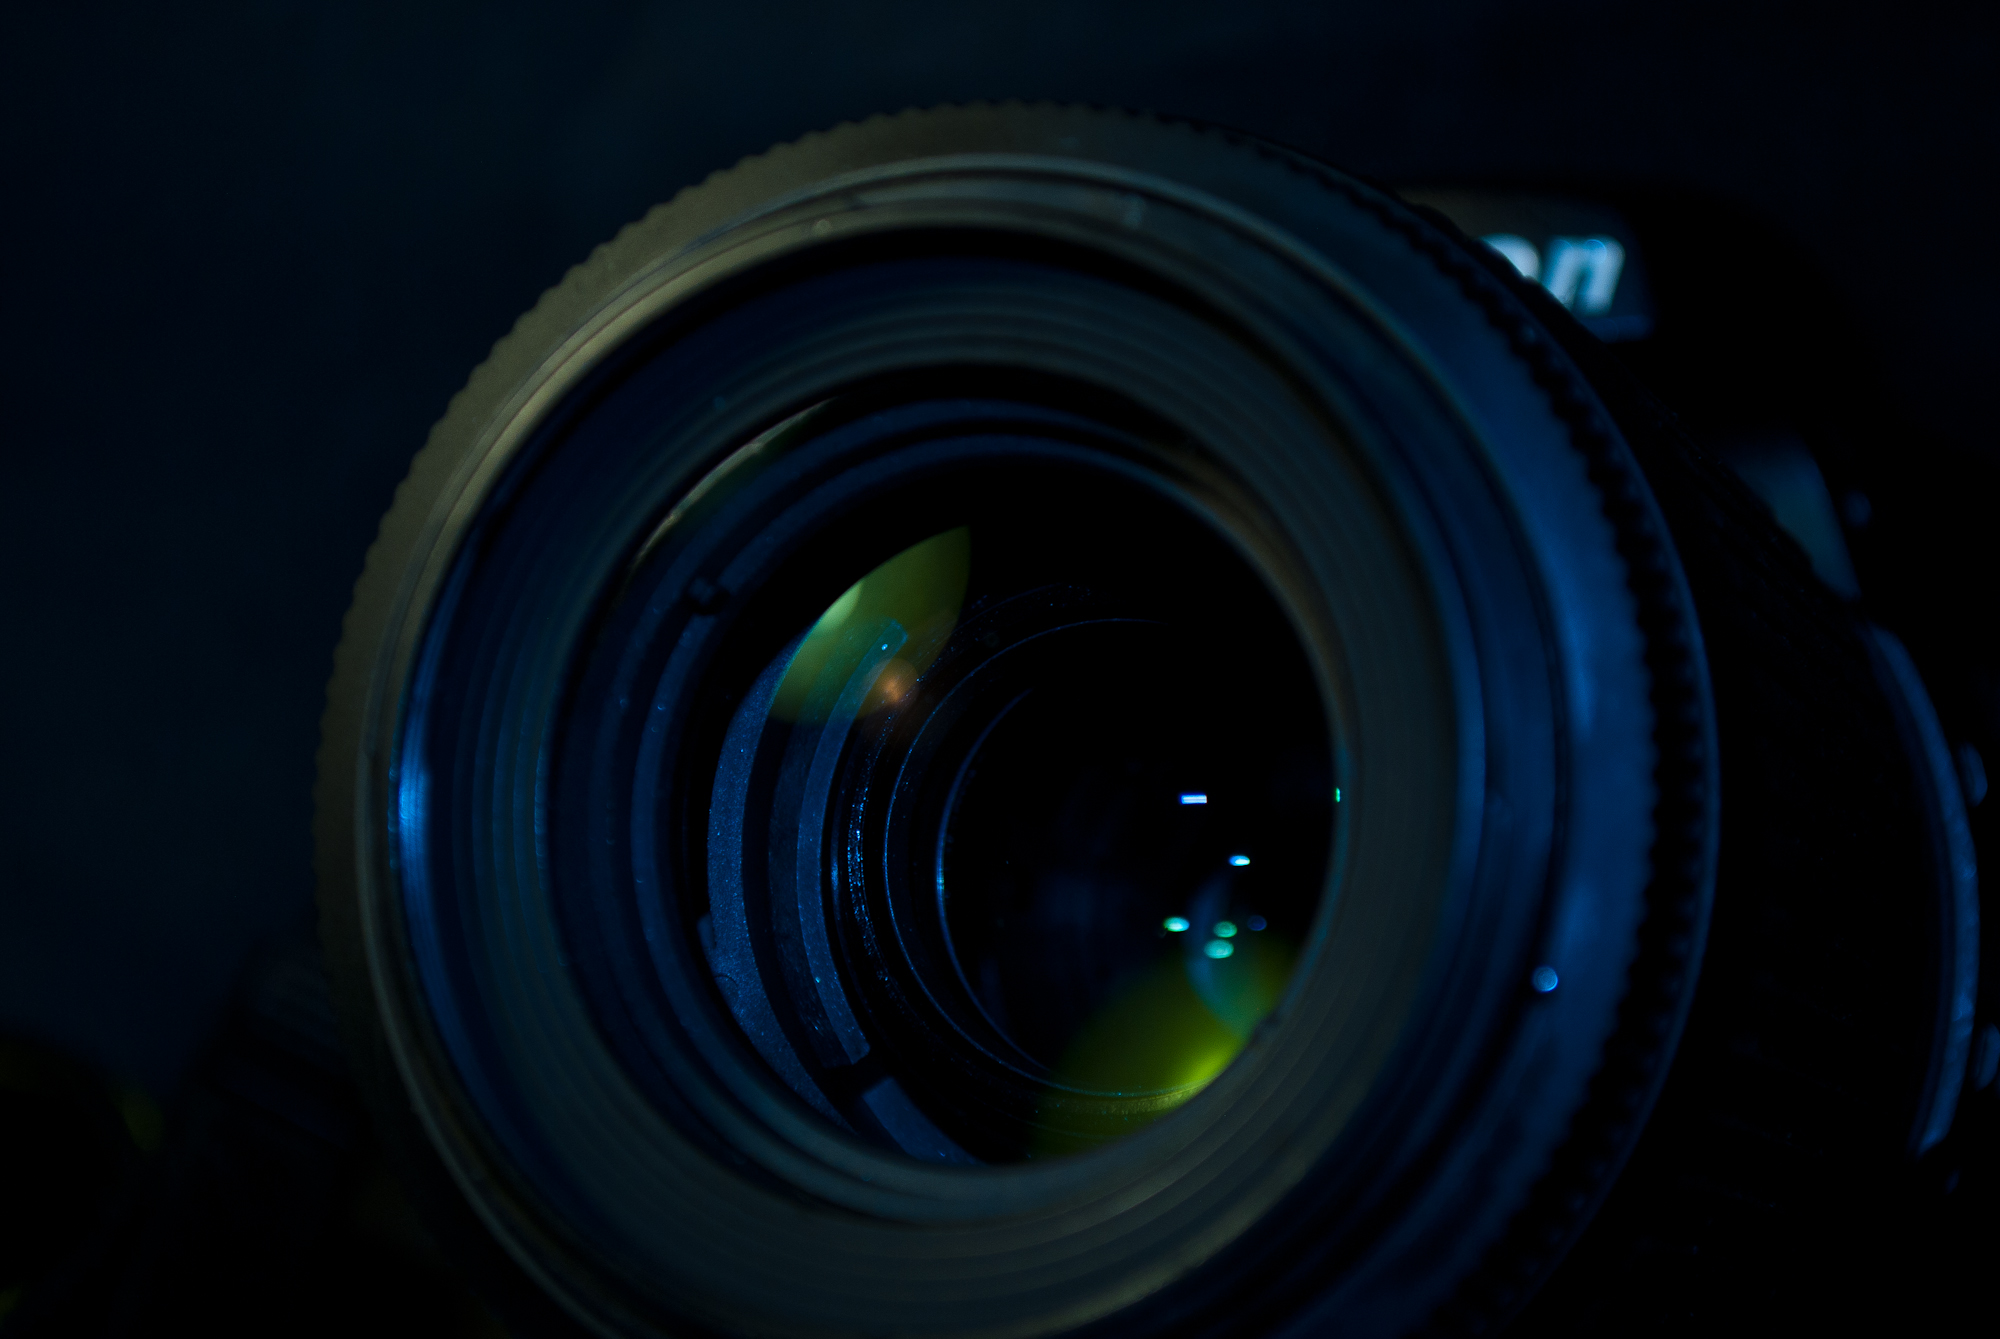
light, blur, technology, camera, photography, ring, round, green, lens, color, macro, blue, optics, circle, close up, reflex camera, digital camera, focus, eye, vision, zoom, camera lens, macro photography, vortex, fisheye lens, digital slr, computer wallpaper, single lens reflex camera, cameras optics